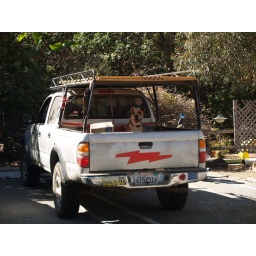
It's a dog in a pickup truck